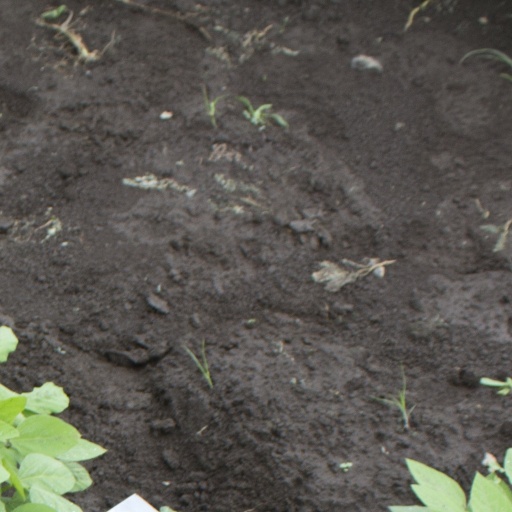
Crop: soybean